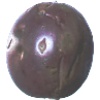
Label: passion_fruit